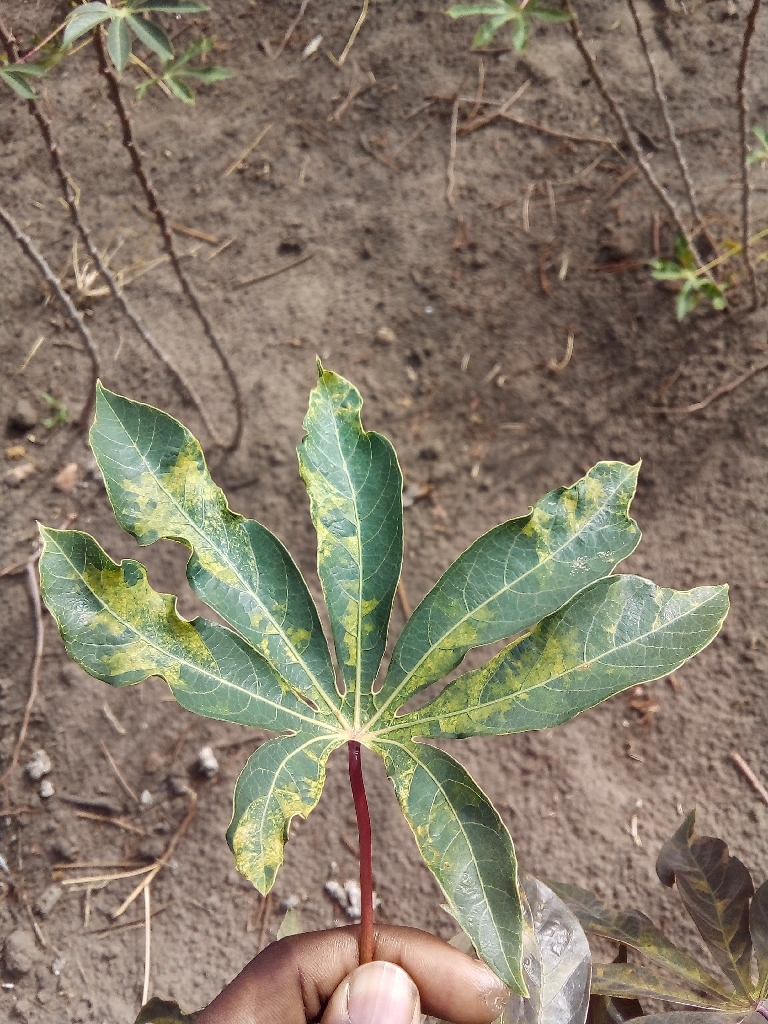
Label: cassava mosaic disease (cmd)